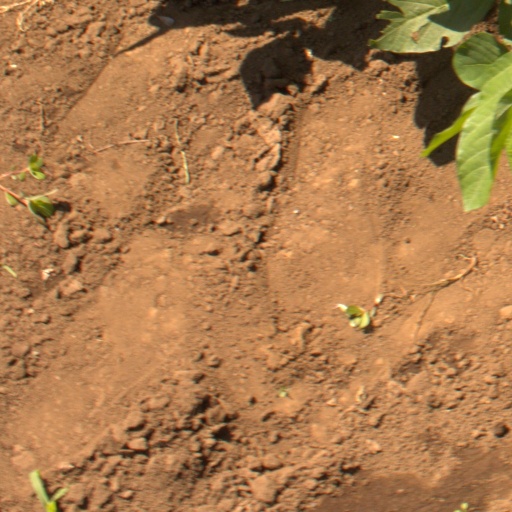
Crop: soybean